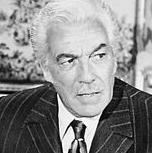
Age: 45